American Labor Party

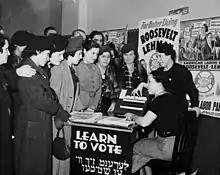
Women surrounded by posters in English and Yiddish supporting Franklin D. Roosevelt, Herbert H. Lehman, and the American Labor Party teach other women how to vote, 1936.

Antonini was the first state chairman of the party, serving from 1936 until 1942. James Farley, chair of the New York State Democratic Committee, and Edward J. Flynn, chair of the DNC, did not support the party, but Franklin D. Roosevelt ordered the Democrats to aid the ALP in collecting enough signatures for party status. During the summer of 1936, the New York state organization of LNPL was transformed into an independent political party in an effort to bolster Roosevelt's electoral chances in the state by gaining him a place on a second candidate ballot line. 274,924 voted for Roosevelt using the ALP's ballot line in the 1936 presidential election, with 238,845 coming from New York City. The largest amount of support came from Jewish areas.